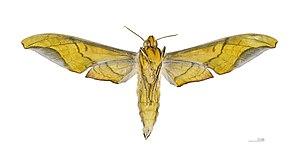
Protambulyx goeldii est une espèce d'insectes lépidoptères de la famille des Sphingidae, sous-famille des Smerinthinae, tribu des Ambulycini et du genre Protambulyx.